Catharina van Hemessen

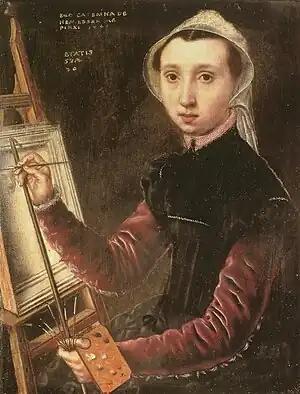
Self portrait, 1548. This self-portrait may be the first self-portrait of an artist at work at the easel, regardless of gender.

Caterina or Catharina van Hemessen (1528 – after 1565) was a Flemish Renaissance painter. She is the earliest female Flemish painter for whom there is verifiable extant work. She is mainly known for a series of small-scale female portraits completed between the late 1540s and early 1550s and a few religious compositions.